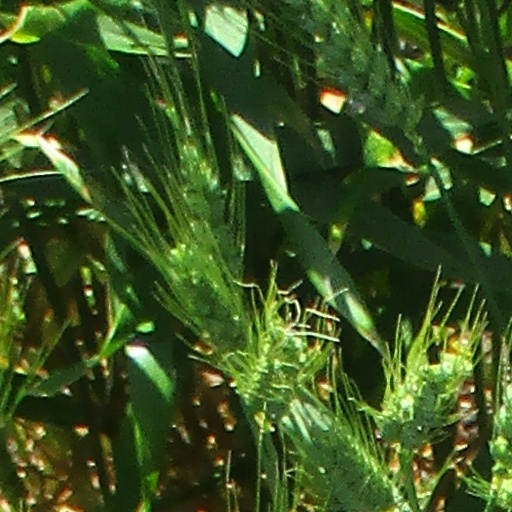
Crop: wheat